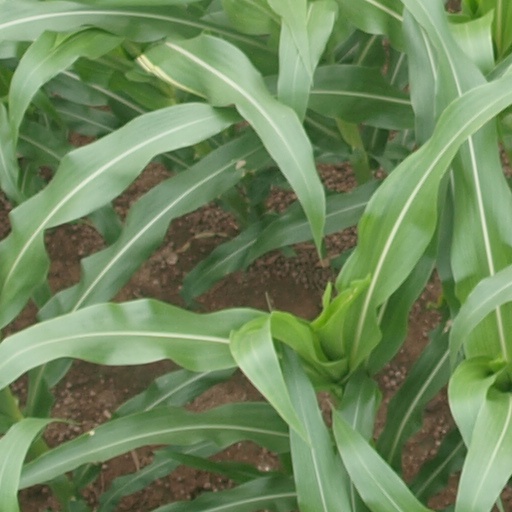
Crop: maize; corn